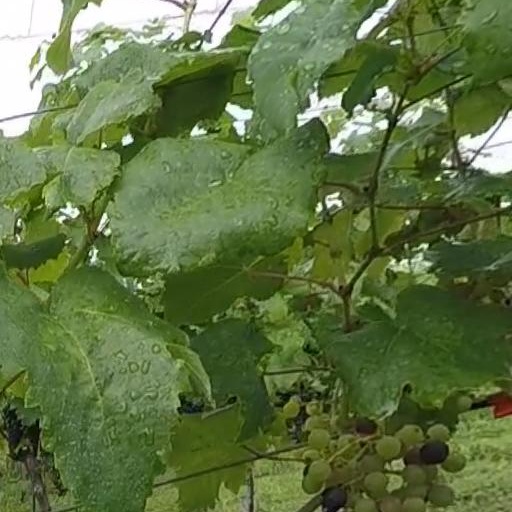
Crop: grape